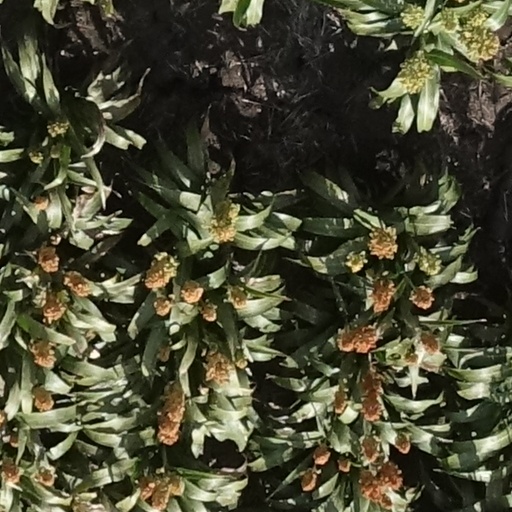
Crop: sorghum